Love Thy Woman

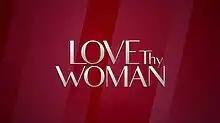
Title card

Love Thy Woman is a 2020 Philippine television drama romance series broadcast by ABS-CBN and Kapamilya Channel. Directed by Jeffrey R. Jeturian, Jerry Lopez Sineneng, Andoy L. Ranay and Jojo A. Saguin, it stars Kim Chiu, Yam Concepcion and Xian Lim. It aired on the network's Kapamilya Gold line up and worldwide on TFC from February 10 to September 11, 2020, replacing "Kadenang Ginto" and was replaced by "Bagong Umaga".